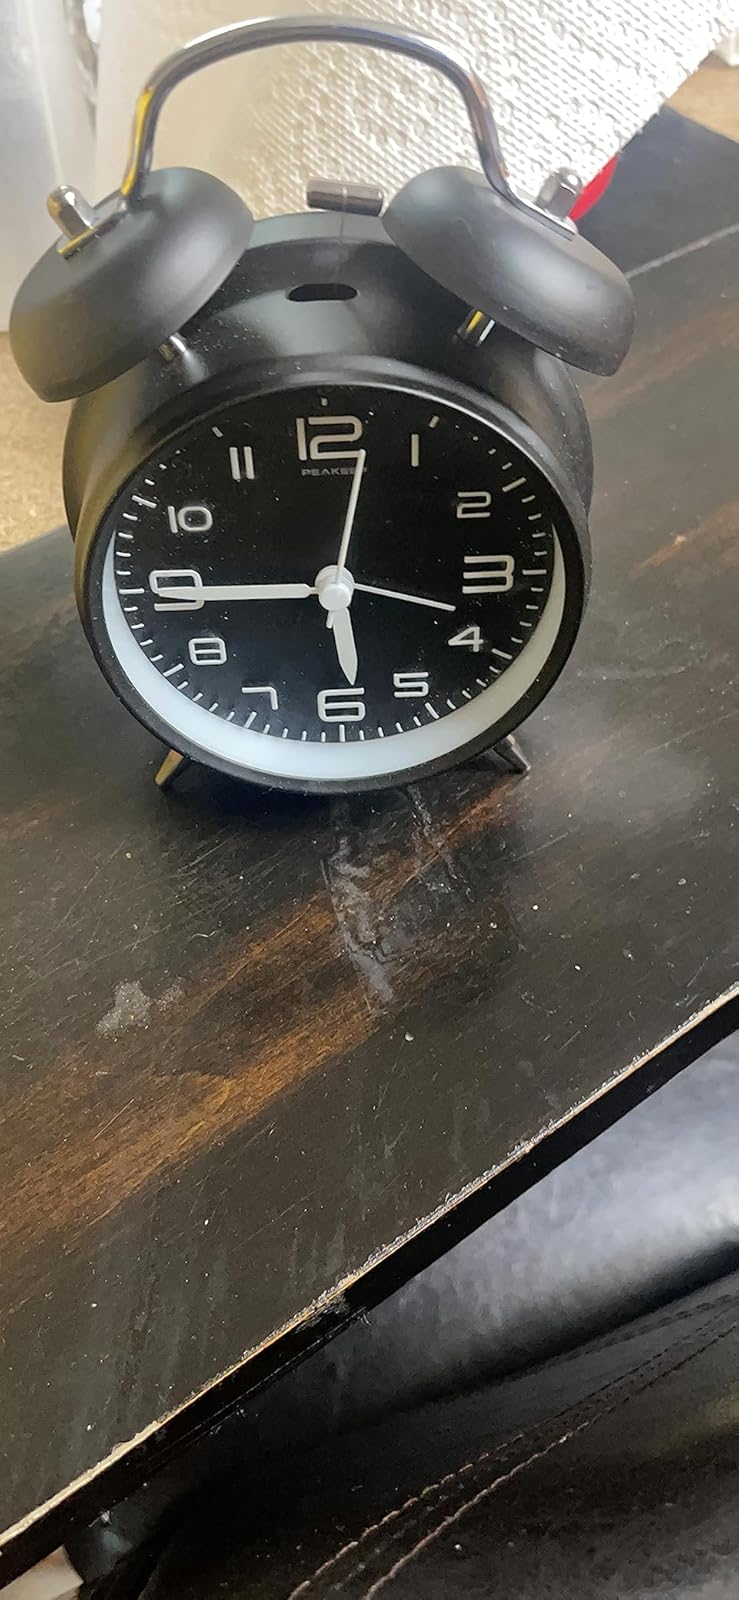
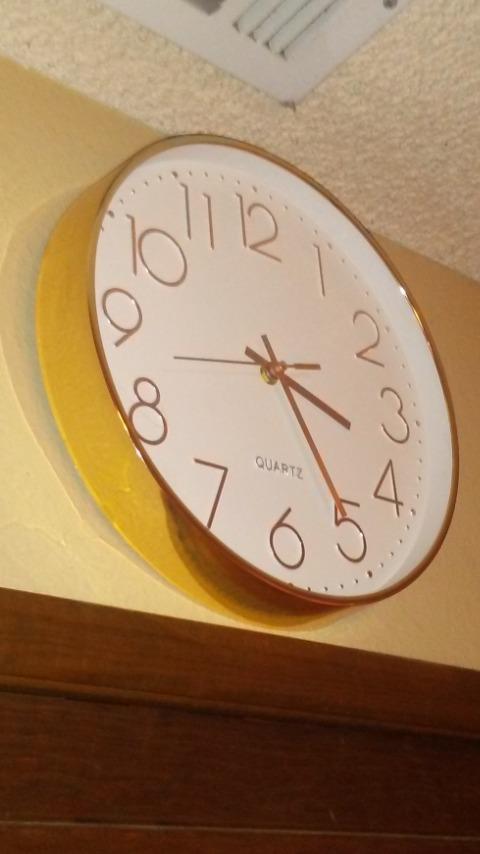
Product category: clock
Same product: no